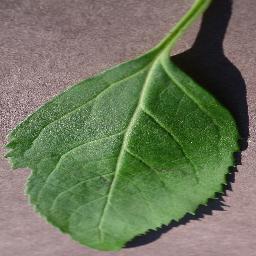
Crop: cherry
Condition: (including_sour)_healthy